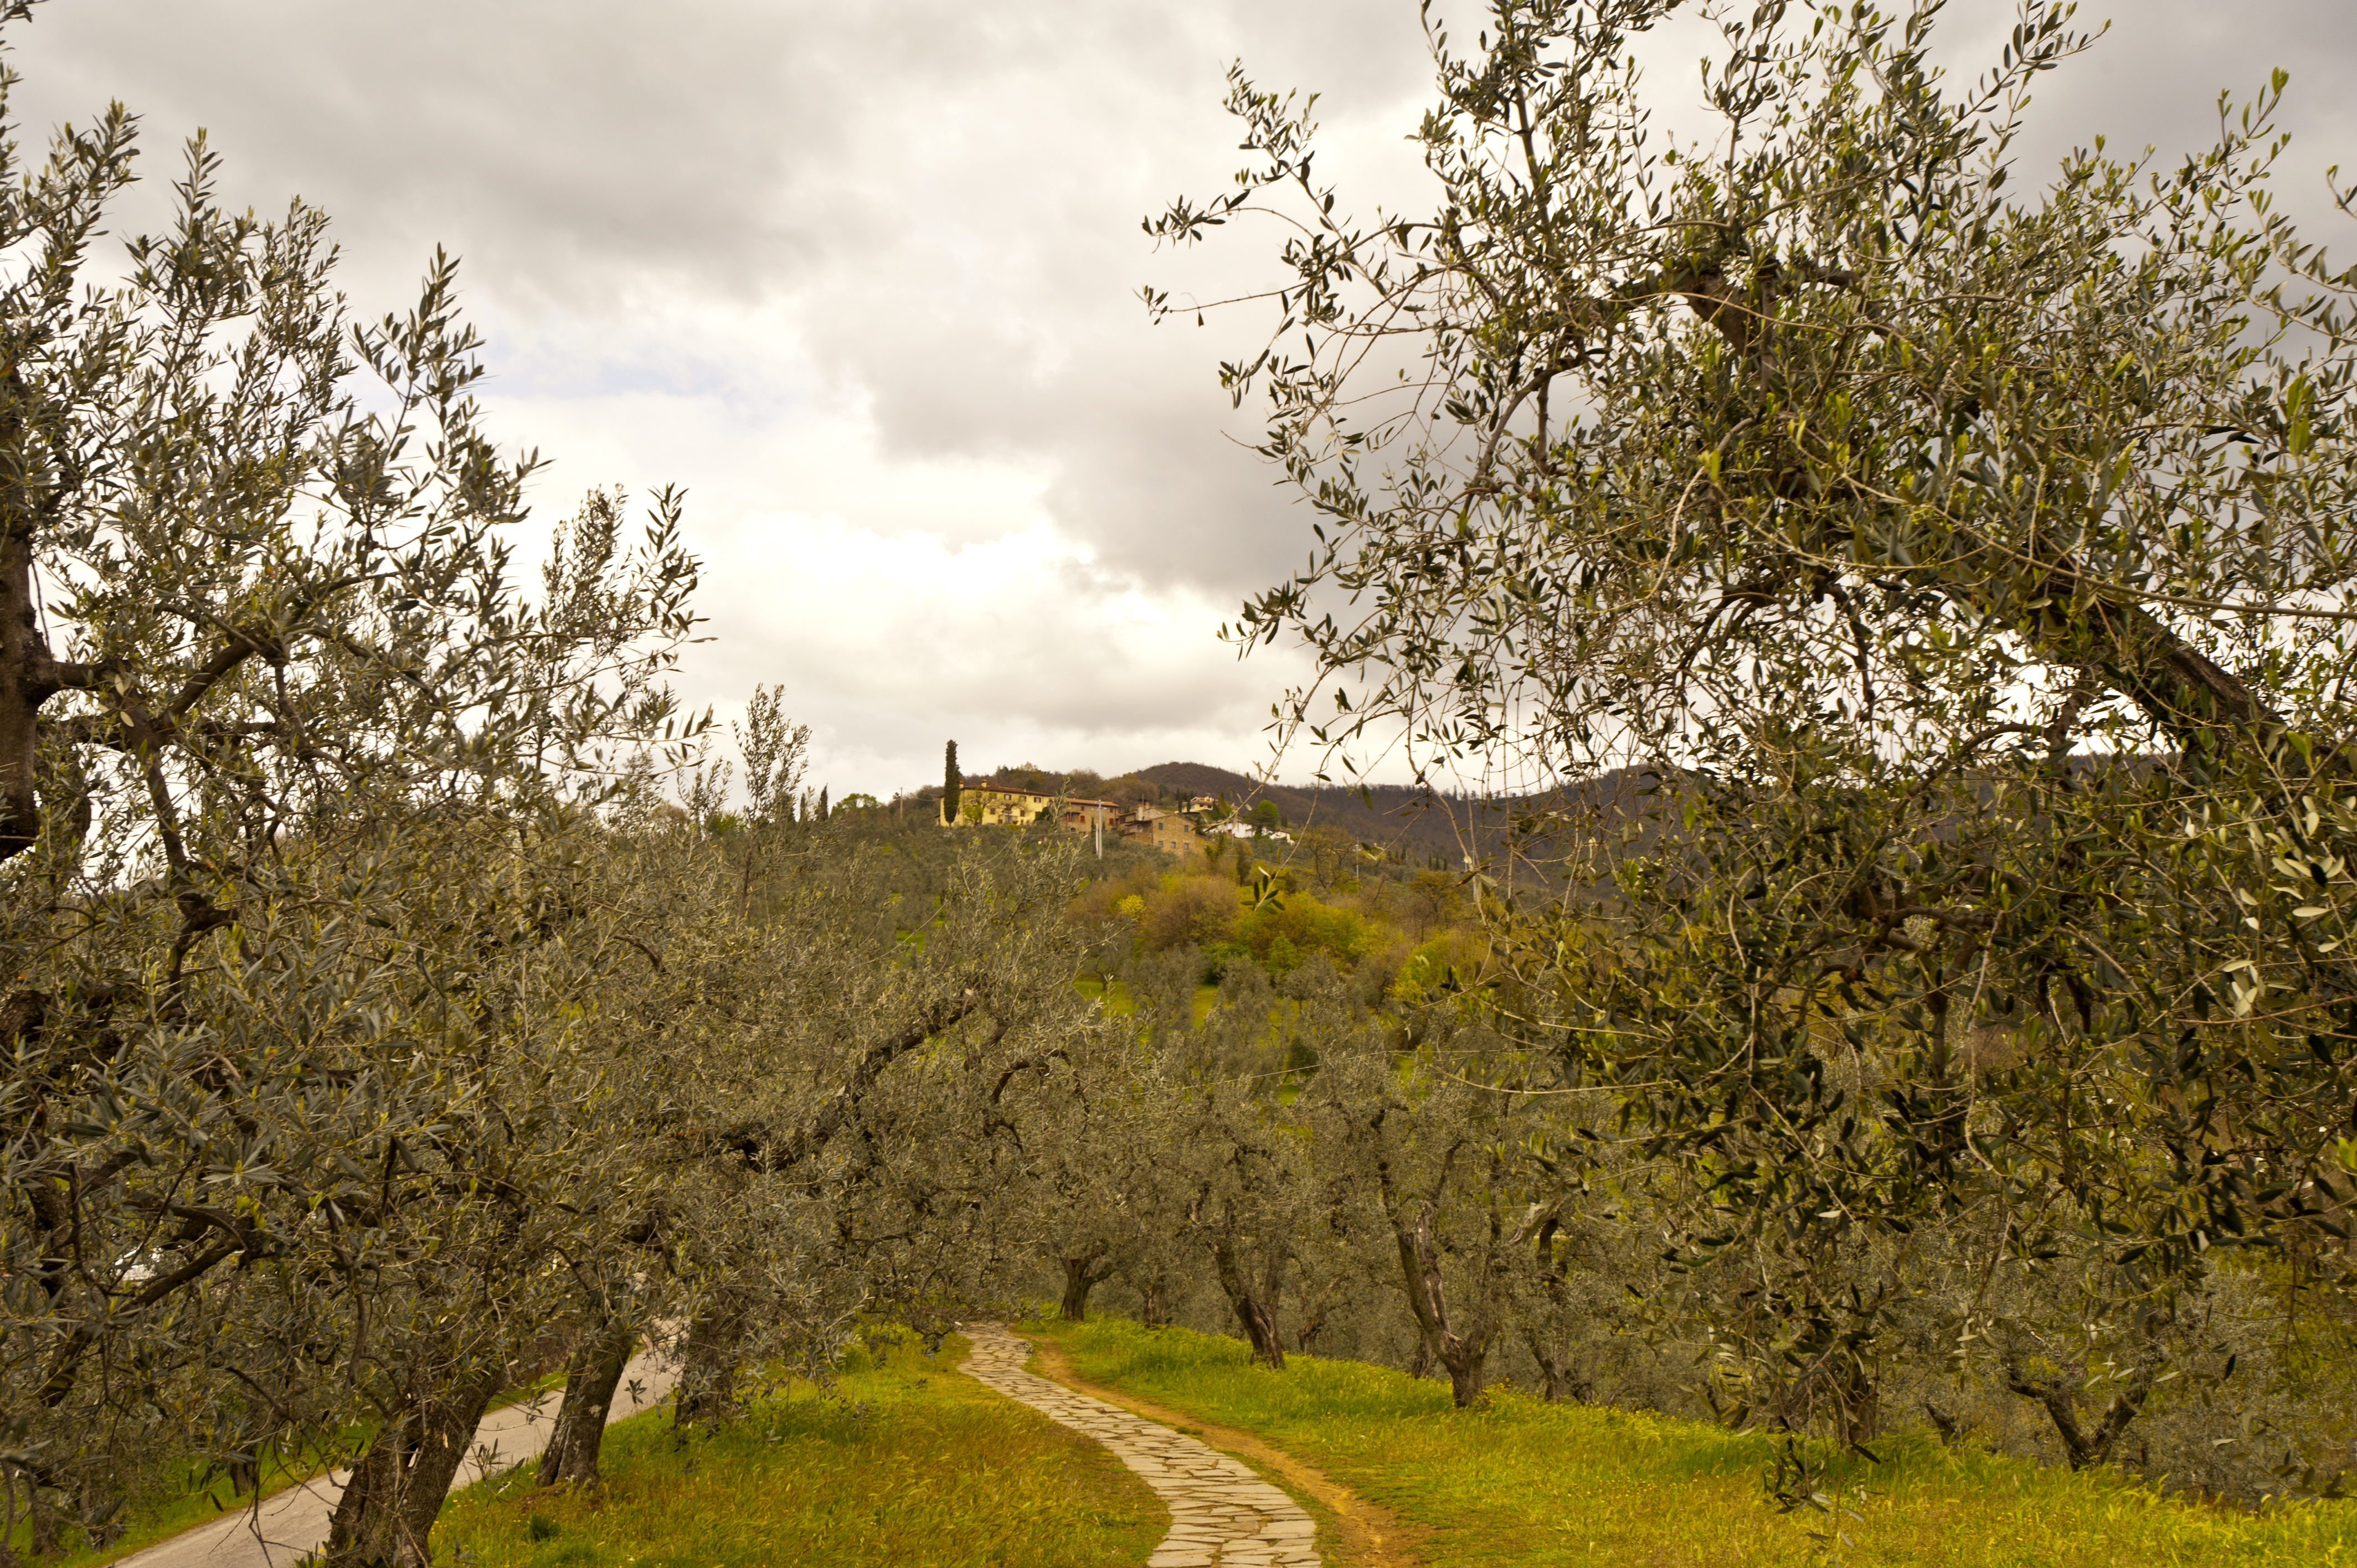
landscape, tree, nature, grass, branch, blossom, plant, meadow, sunlight, morning, leaf, hill, flower, autumn, italy, tuscany, flora, season, woodland, vinci, rural area, woody plant